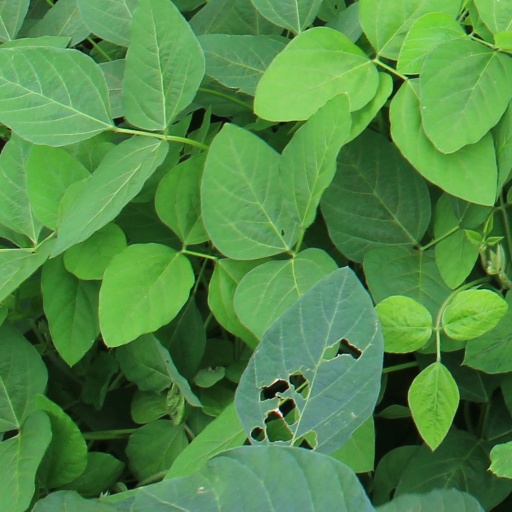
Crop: soybean